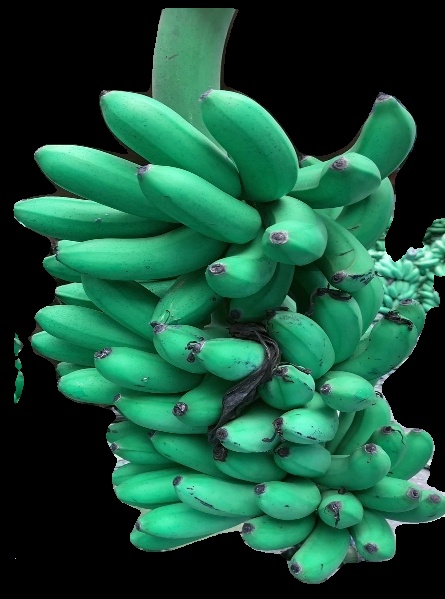
Variety: rasbale
Grade: grade1